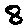
Label: 8